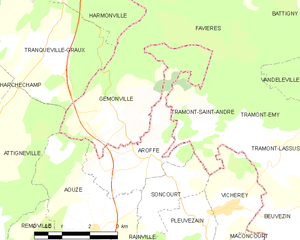
Carte des communes françaises Aroffe
Aroffe est une commune française située dans le département des Vosges en région Grand Est.